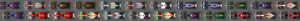
Le Grand Prix automobile de Corée du Sud 2012, disputé le 14 octobre 2012 sur le circuit international de Corée, est la 874ᵉ épreuve du championnat du monde de Formule 1 courue depuis 1950. Il s'agit de la troisième édition du Grand Prix de Corée comptant pour le championnat du monde de Formule 1 et de la seizième manche du championnat 2012.